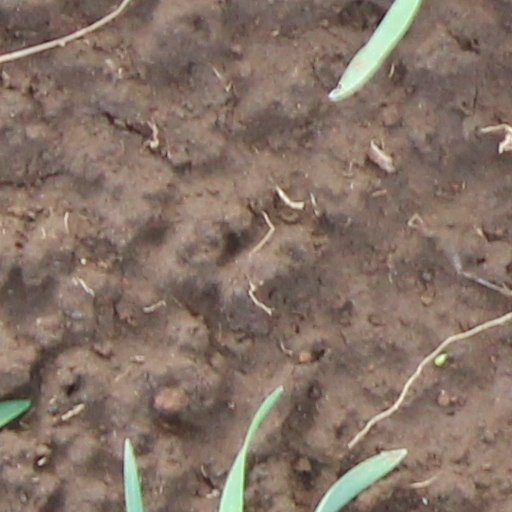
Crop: wheat